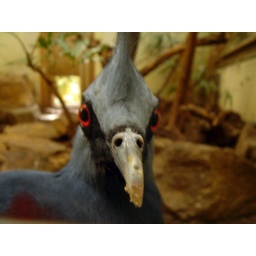
This bird and I really bonded. He was fascinated my by shiny camera and I was fascinated by its cool feathers.